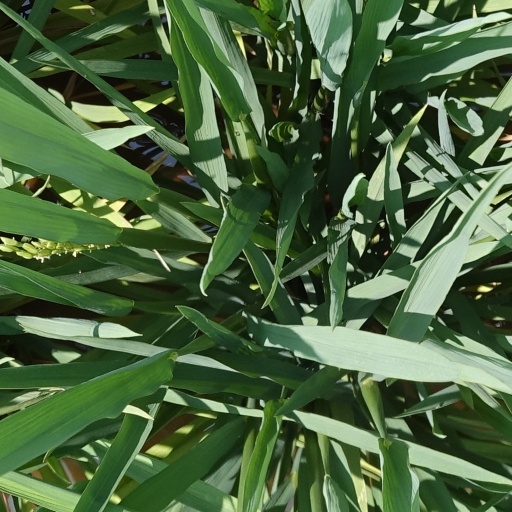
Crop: rice